Shurtape Technologies

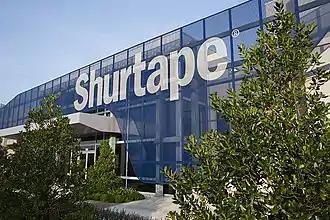
Shurtape's corporate headquarters in Hickory, North Carolina

Shurtape originated from Shuford Mills, a textile company that was founded in Granite Falls, North Carolina in 1880 by Abel Alexander Shuford. In 1955, Shuford Mills launched a tape division focusing on masking tape. Originally only a small section in the main Shuford Mills factory in Hickory, North Carolina, the tape division grew to have a factory of its own. The tape division later went on to expand to additional types of tape and an additional factory. In 1996, Shuford Mills decided to split off its tape division into a separate company, Shurtape Technologies, LLC. Both Shurtape and the remaining textile business were then placed under a holding company, STM Industries; by this point, the tape business was making nearly twice as much as the textile business.